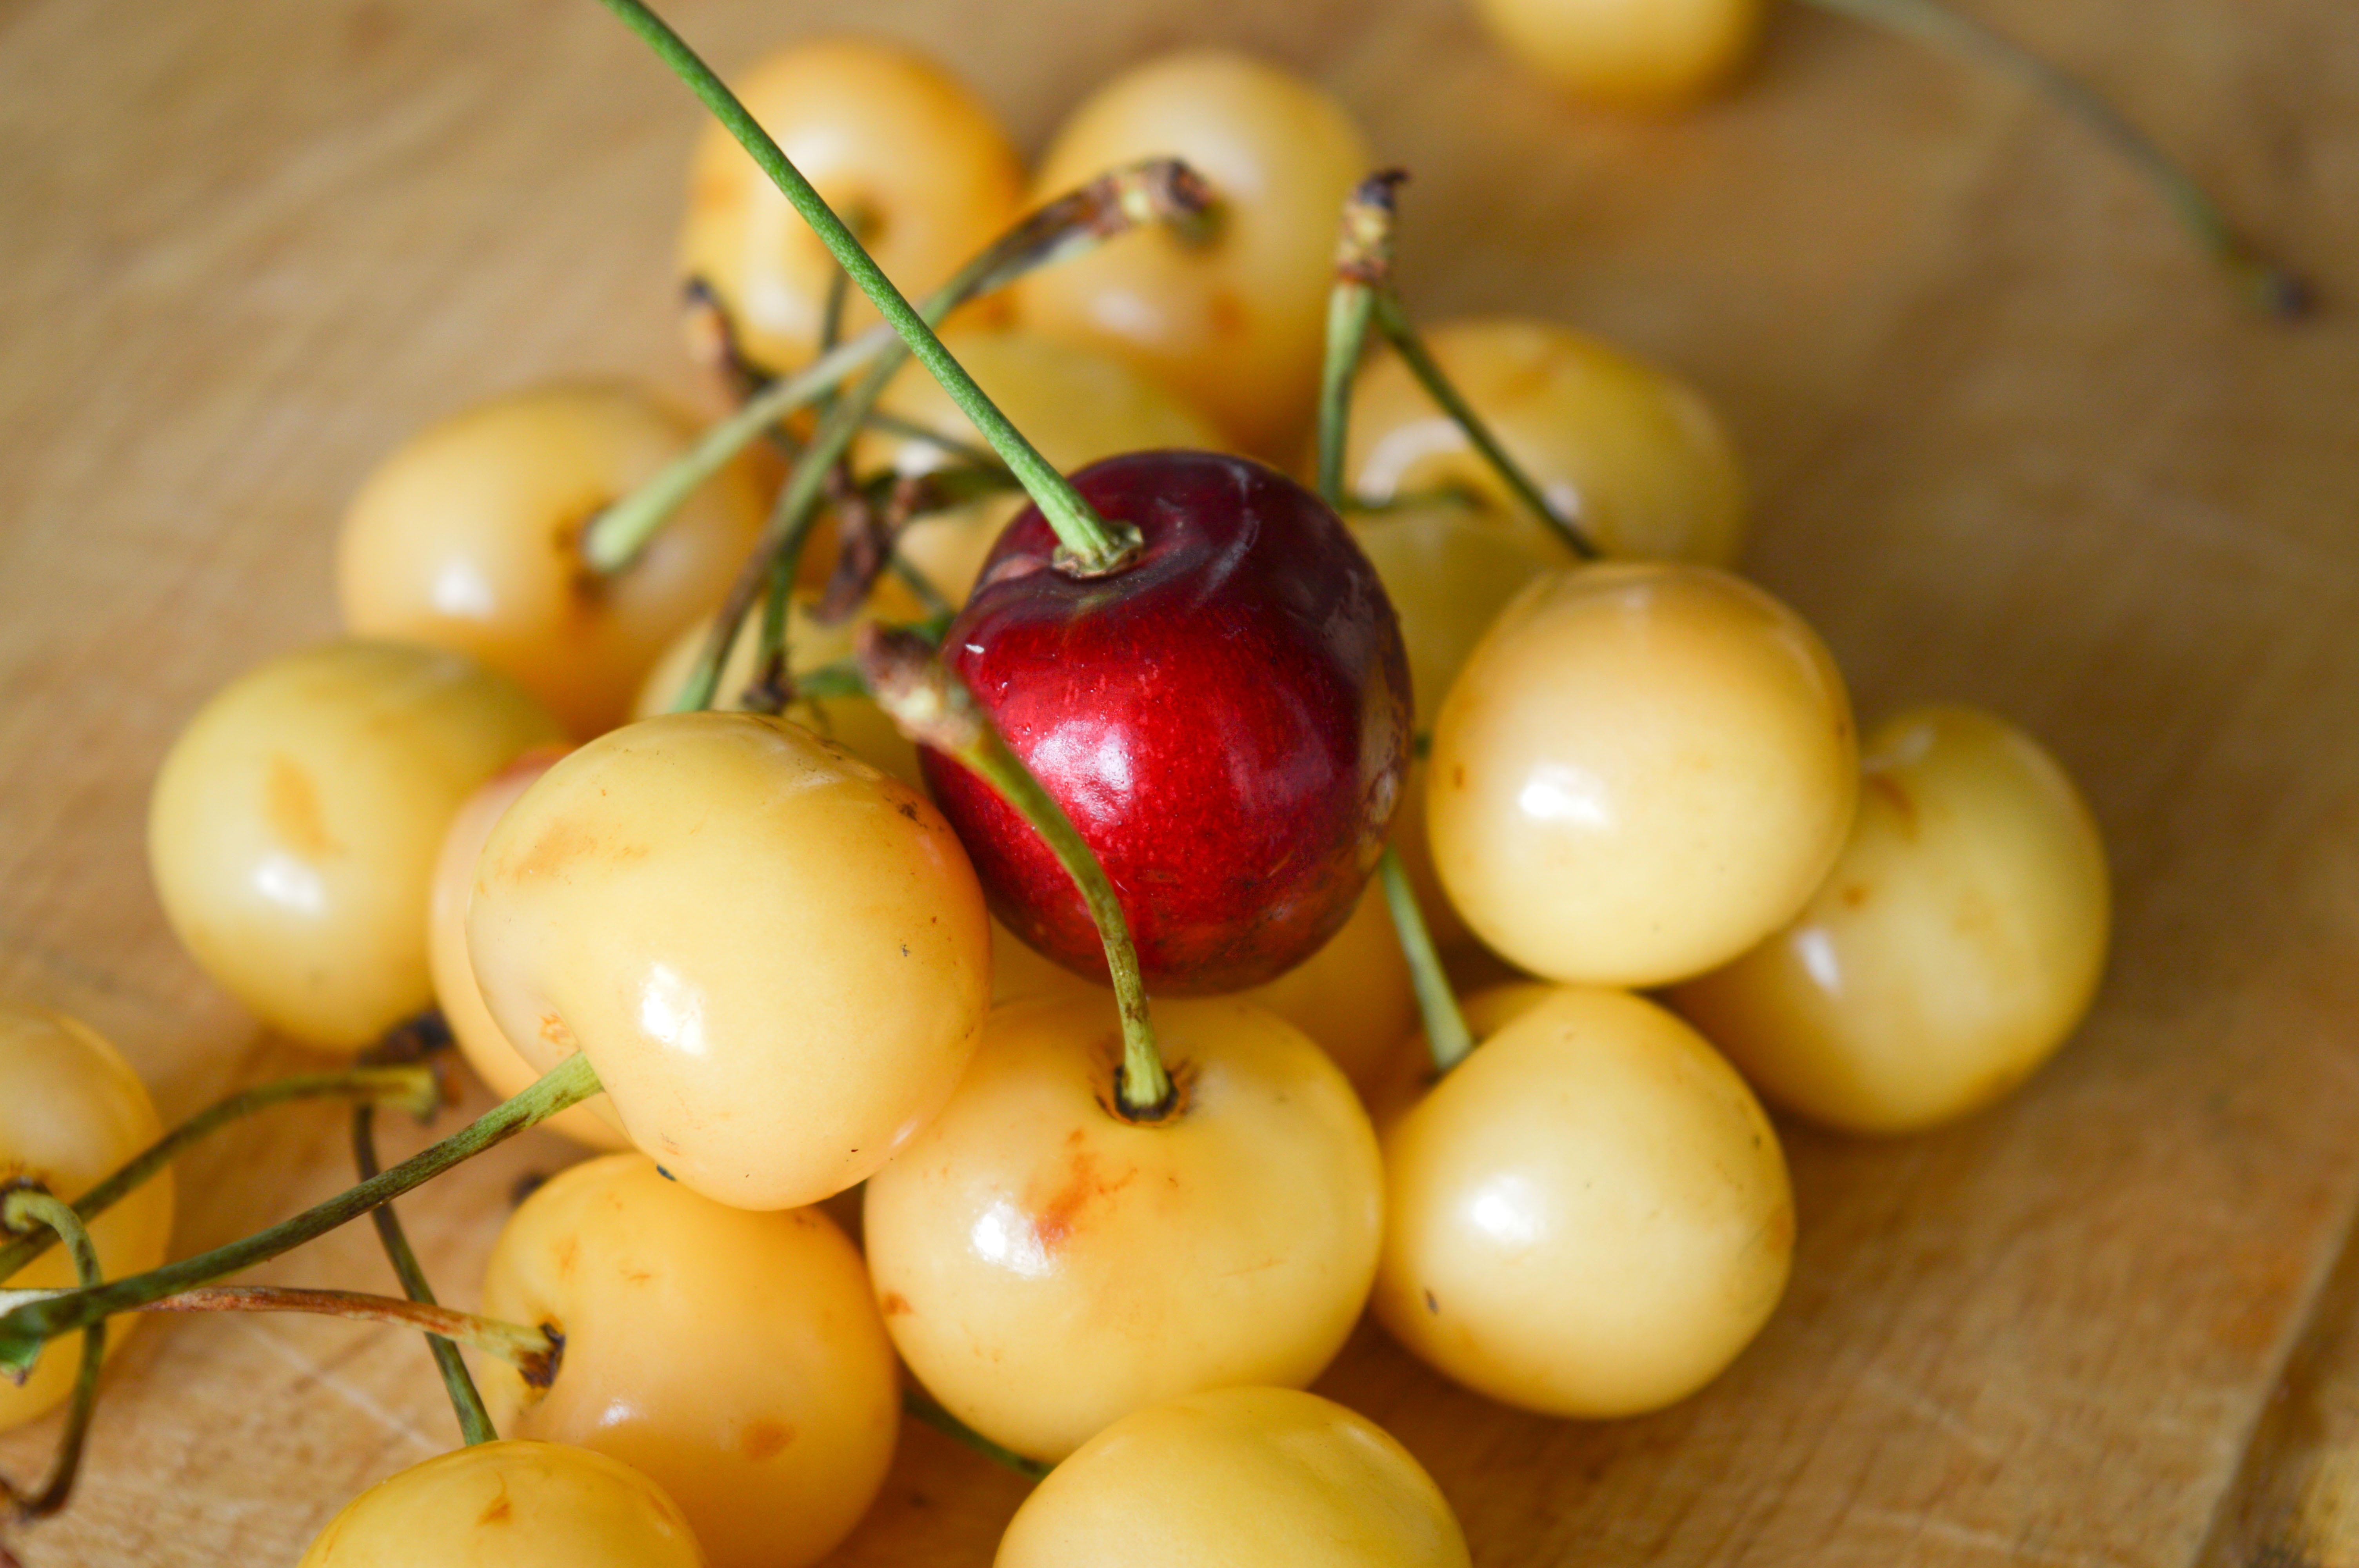
plant, fruit, berry, summer, ripe, food, harvest, produce, vegetable, tomato, society, leadership, cherry, other, flowering plant, minority, unlike, a great, land plant, potato and tomato genus